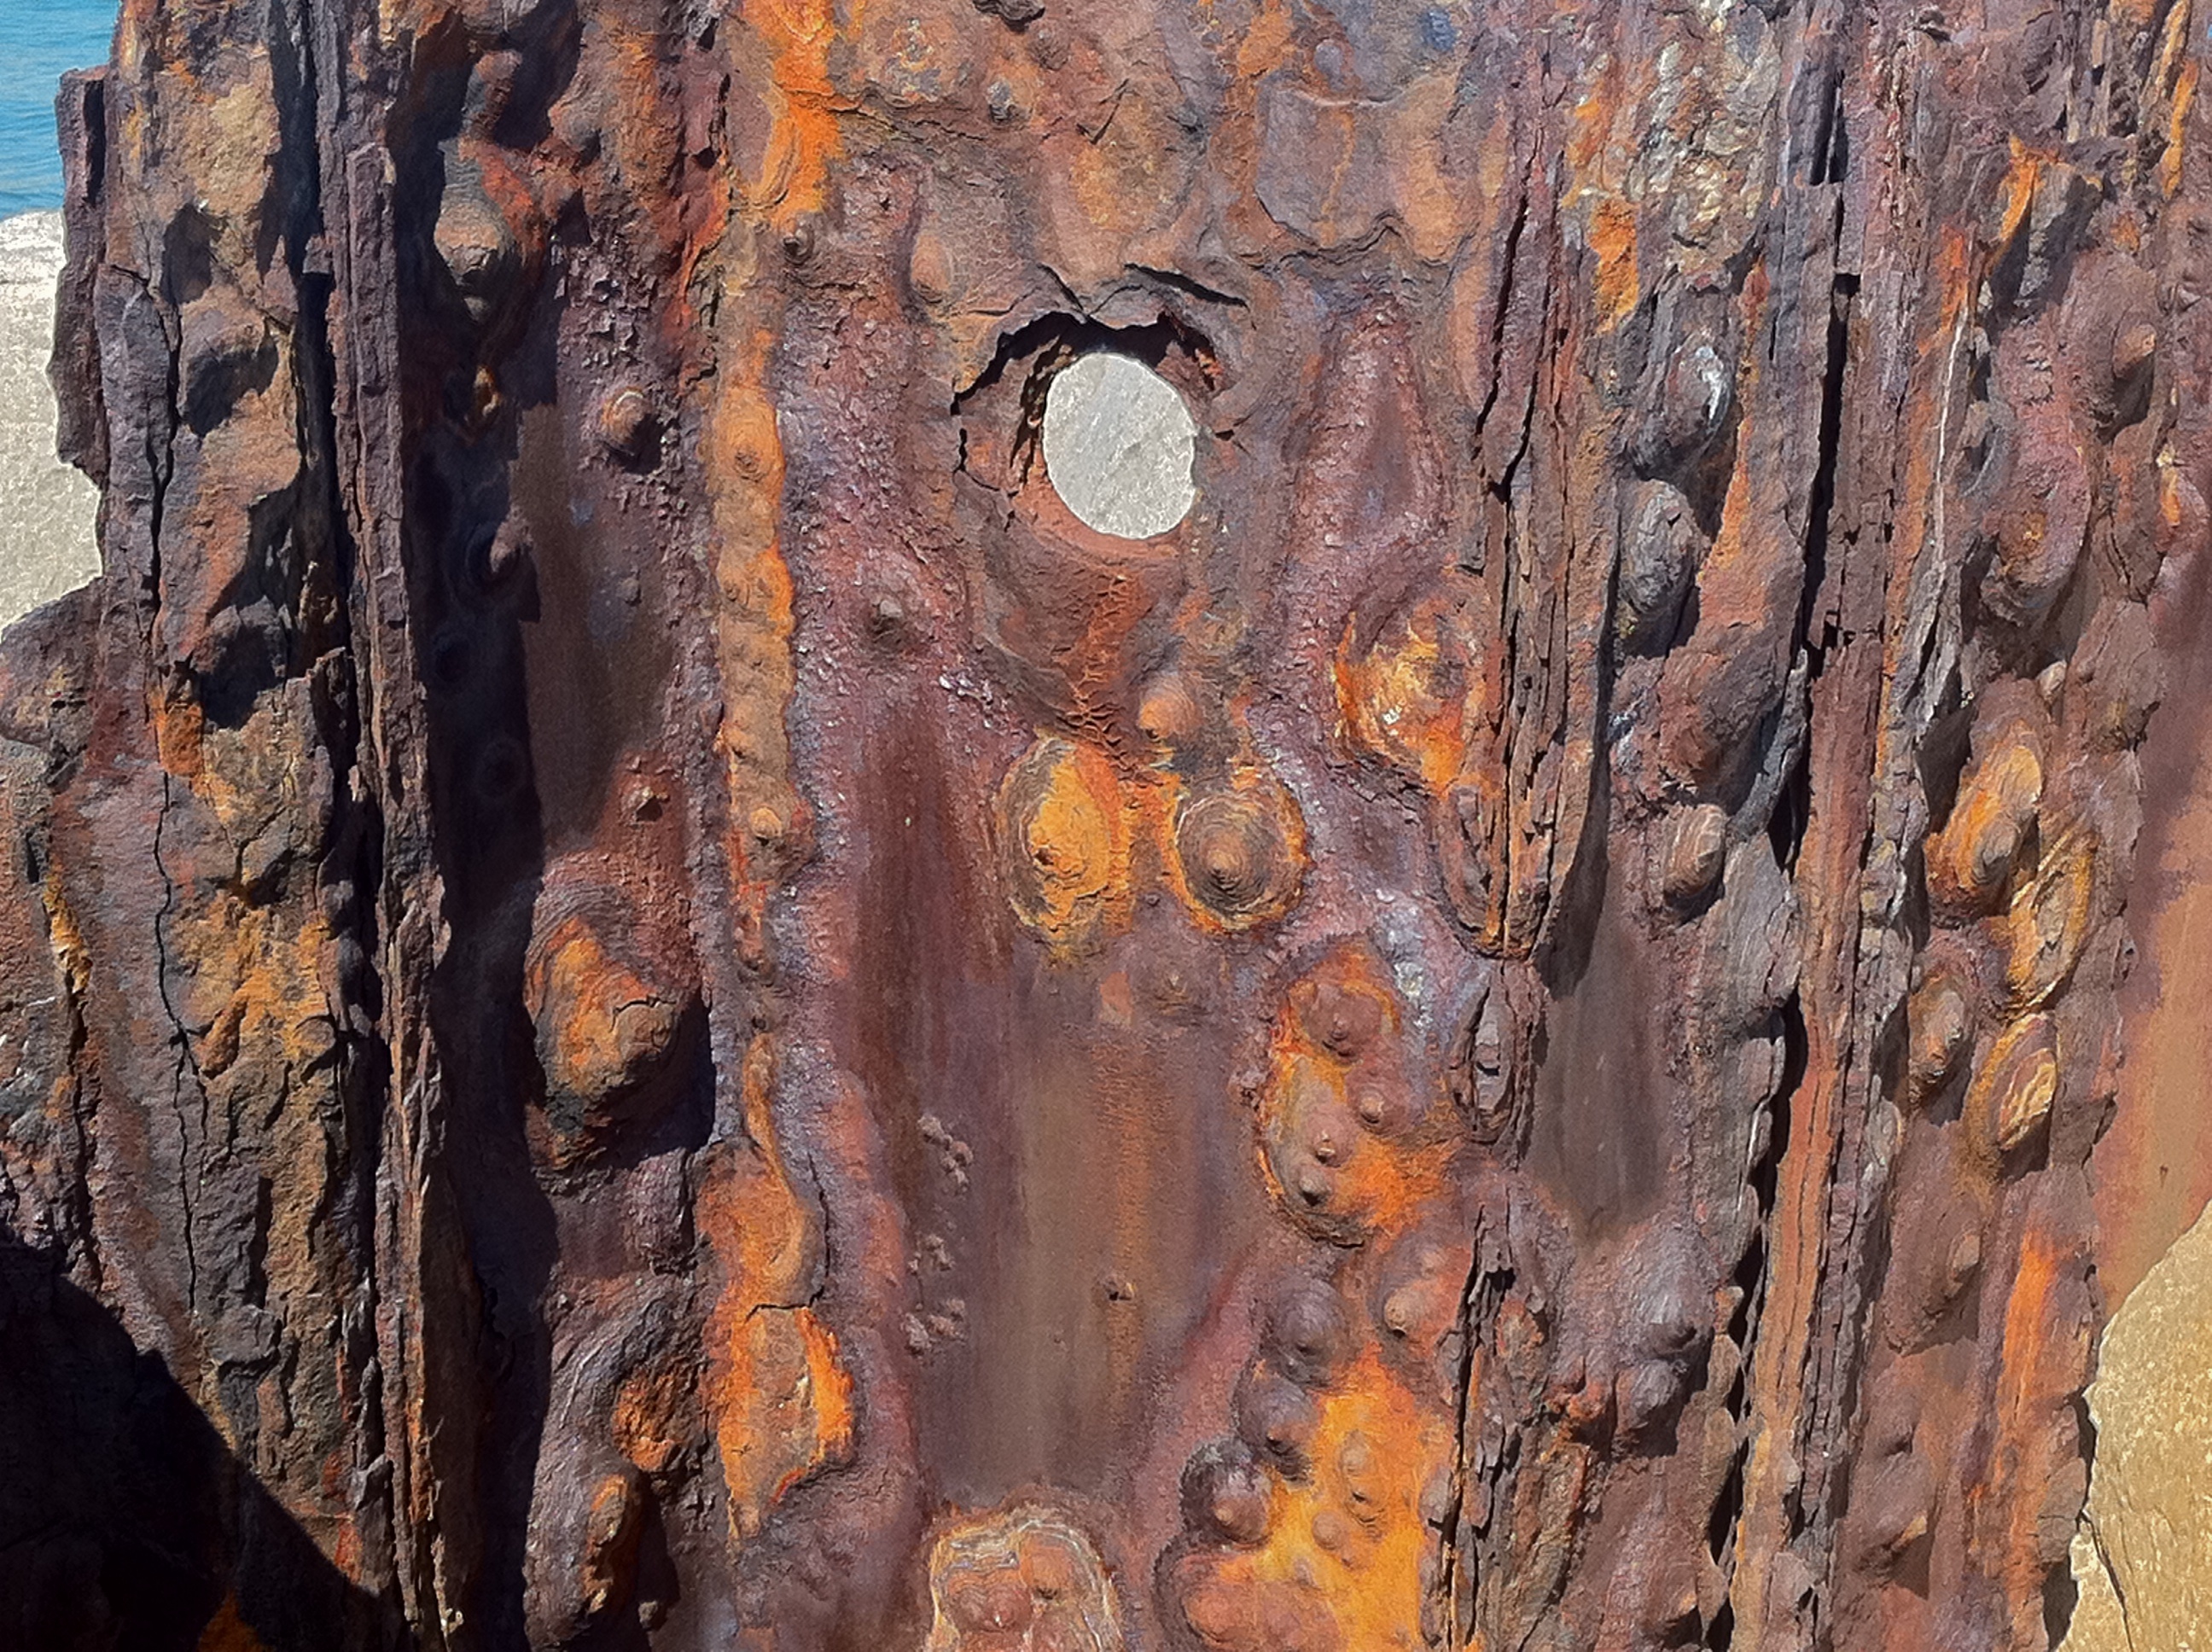
tree, rock, wood, texture, leaf, trunk, formation, rust, autumn, material, geology, carving, woody plant